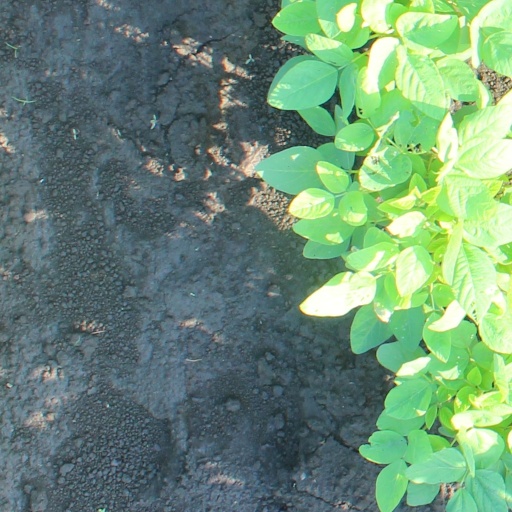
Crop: soybean